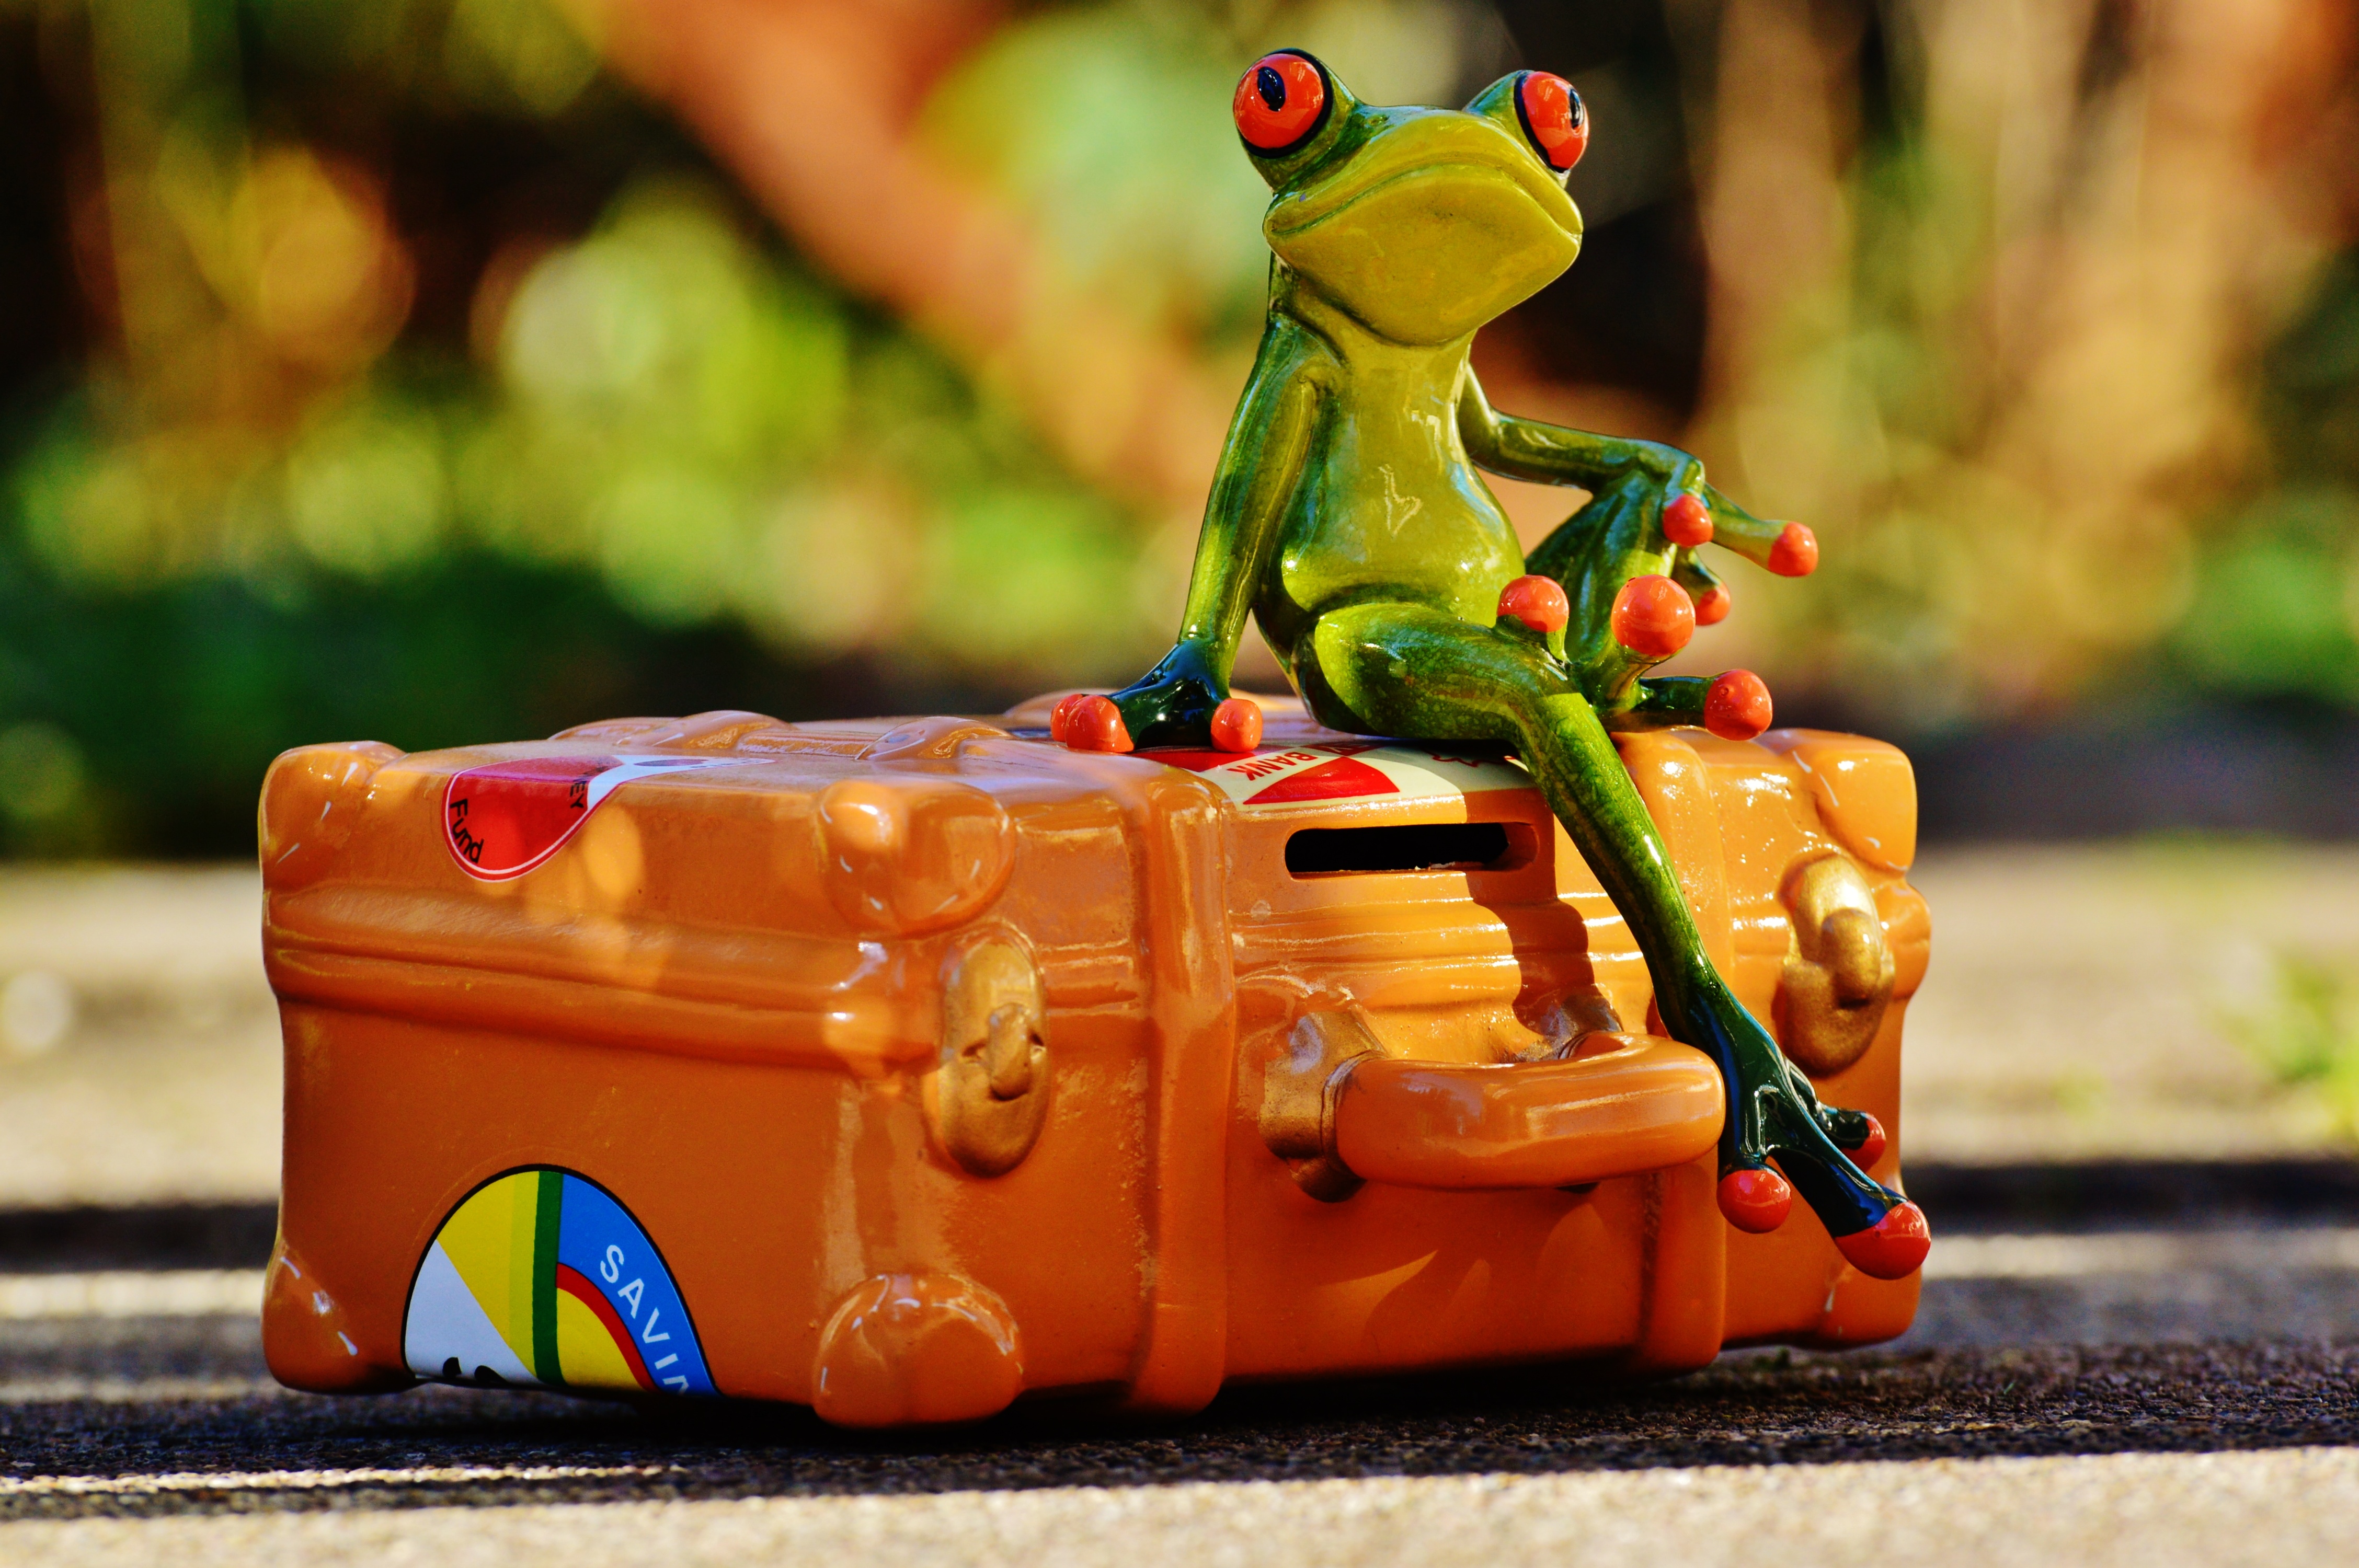
play, sweet, animal, cute, travel, red, color, holiday, frog, yellow, toy, luggage, fun, figure, holidays, figurine, funny, frogs, farewell, on the go, go away, travel fund